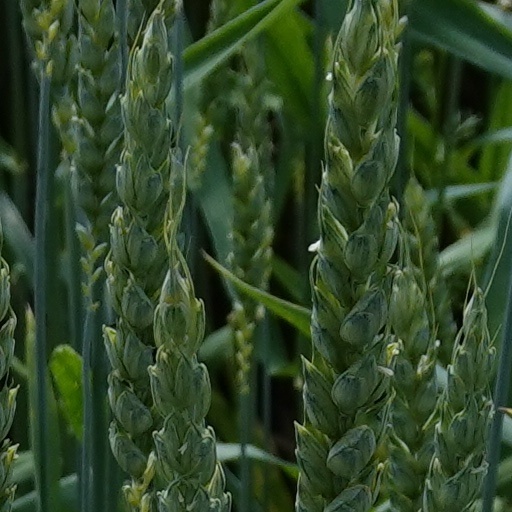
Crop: wheat